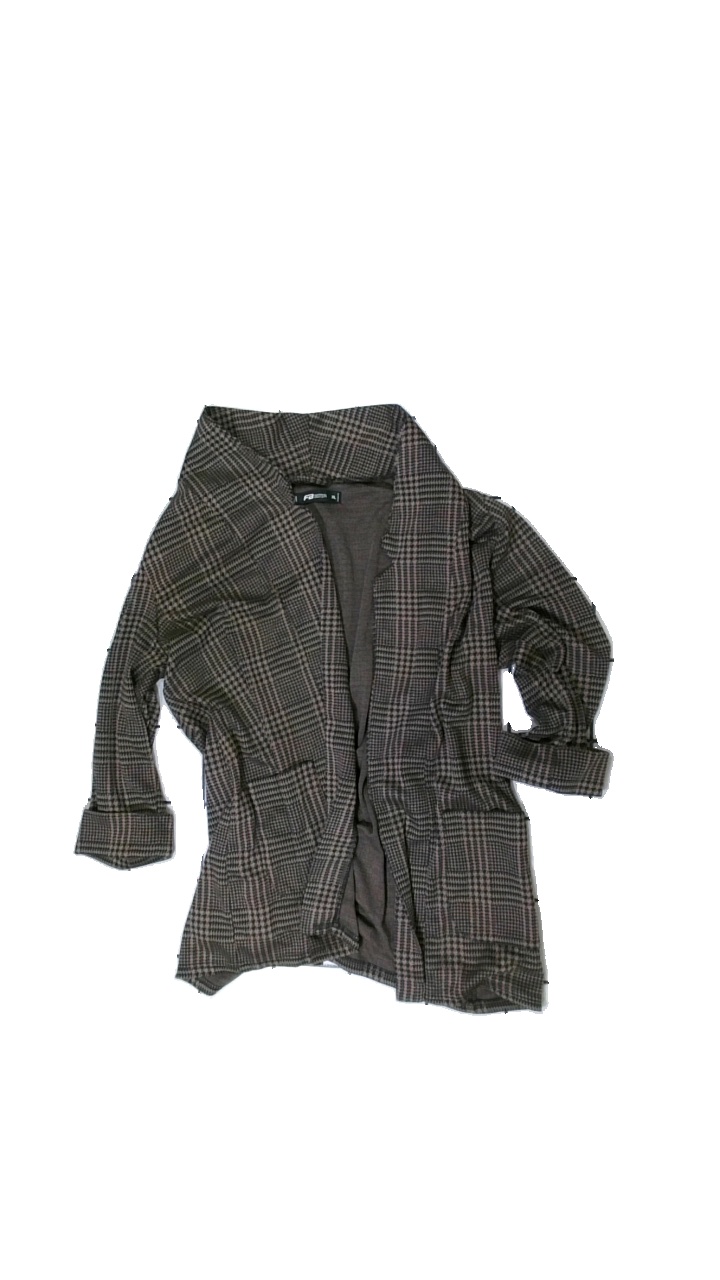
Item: Cardigan (Ladies)
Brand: Fbsisters (new Yorker)
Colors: Black, Brown
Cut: Regular, Long, Loose
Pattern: Geometric print
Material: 100% polyester
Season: All
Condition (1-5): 4
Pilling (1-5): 4
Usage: Recycle
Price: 50-100